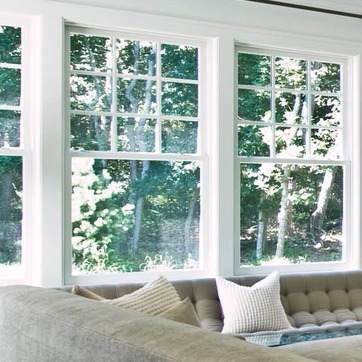
Material: glass